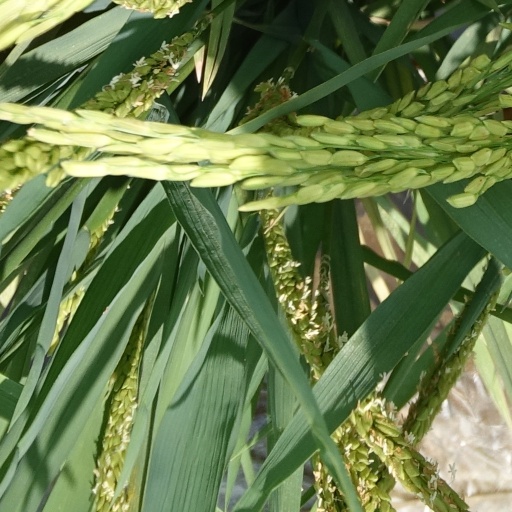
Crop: rice